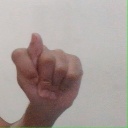
अक्षर: ट